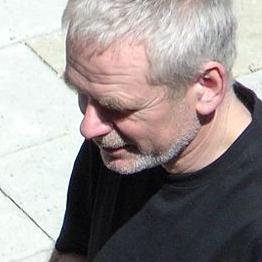
Age: 48